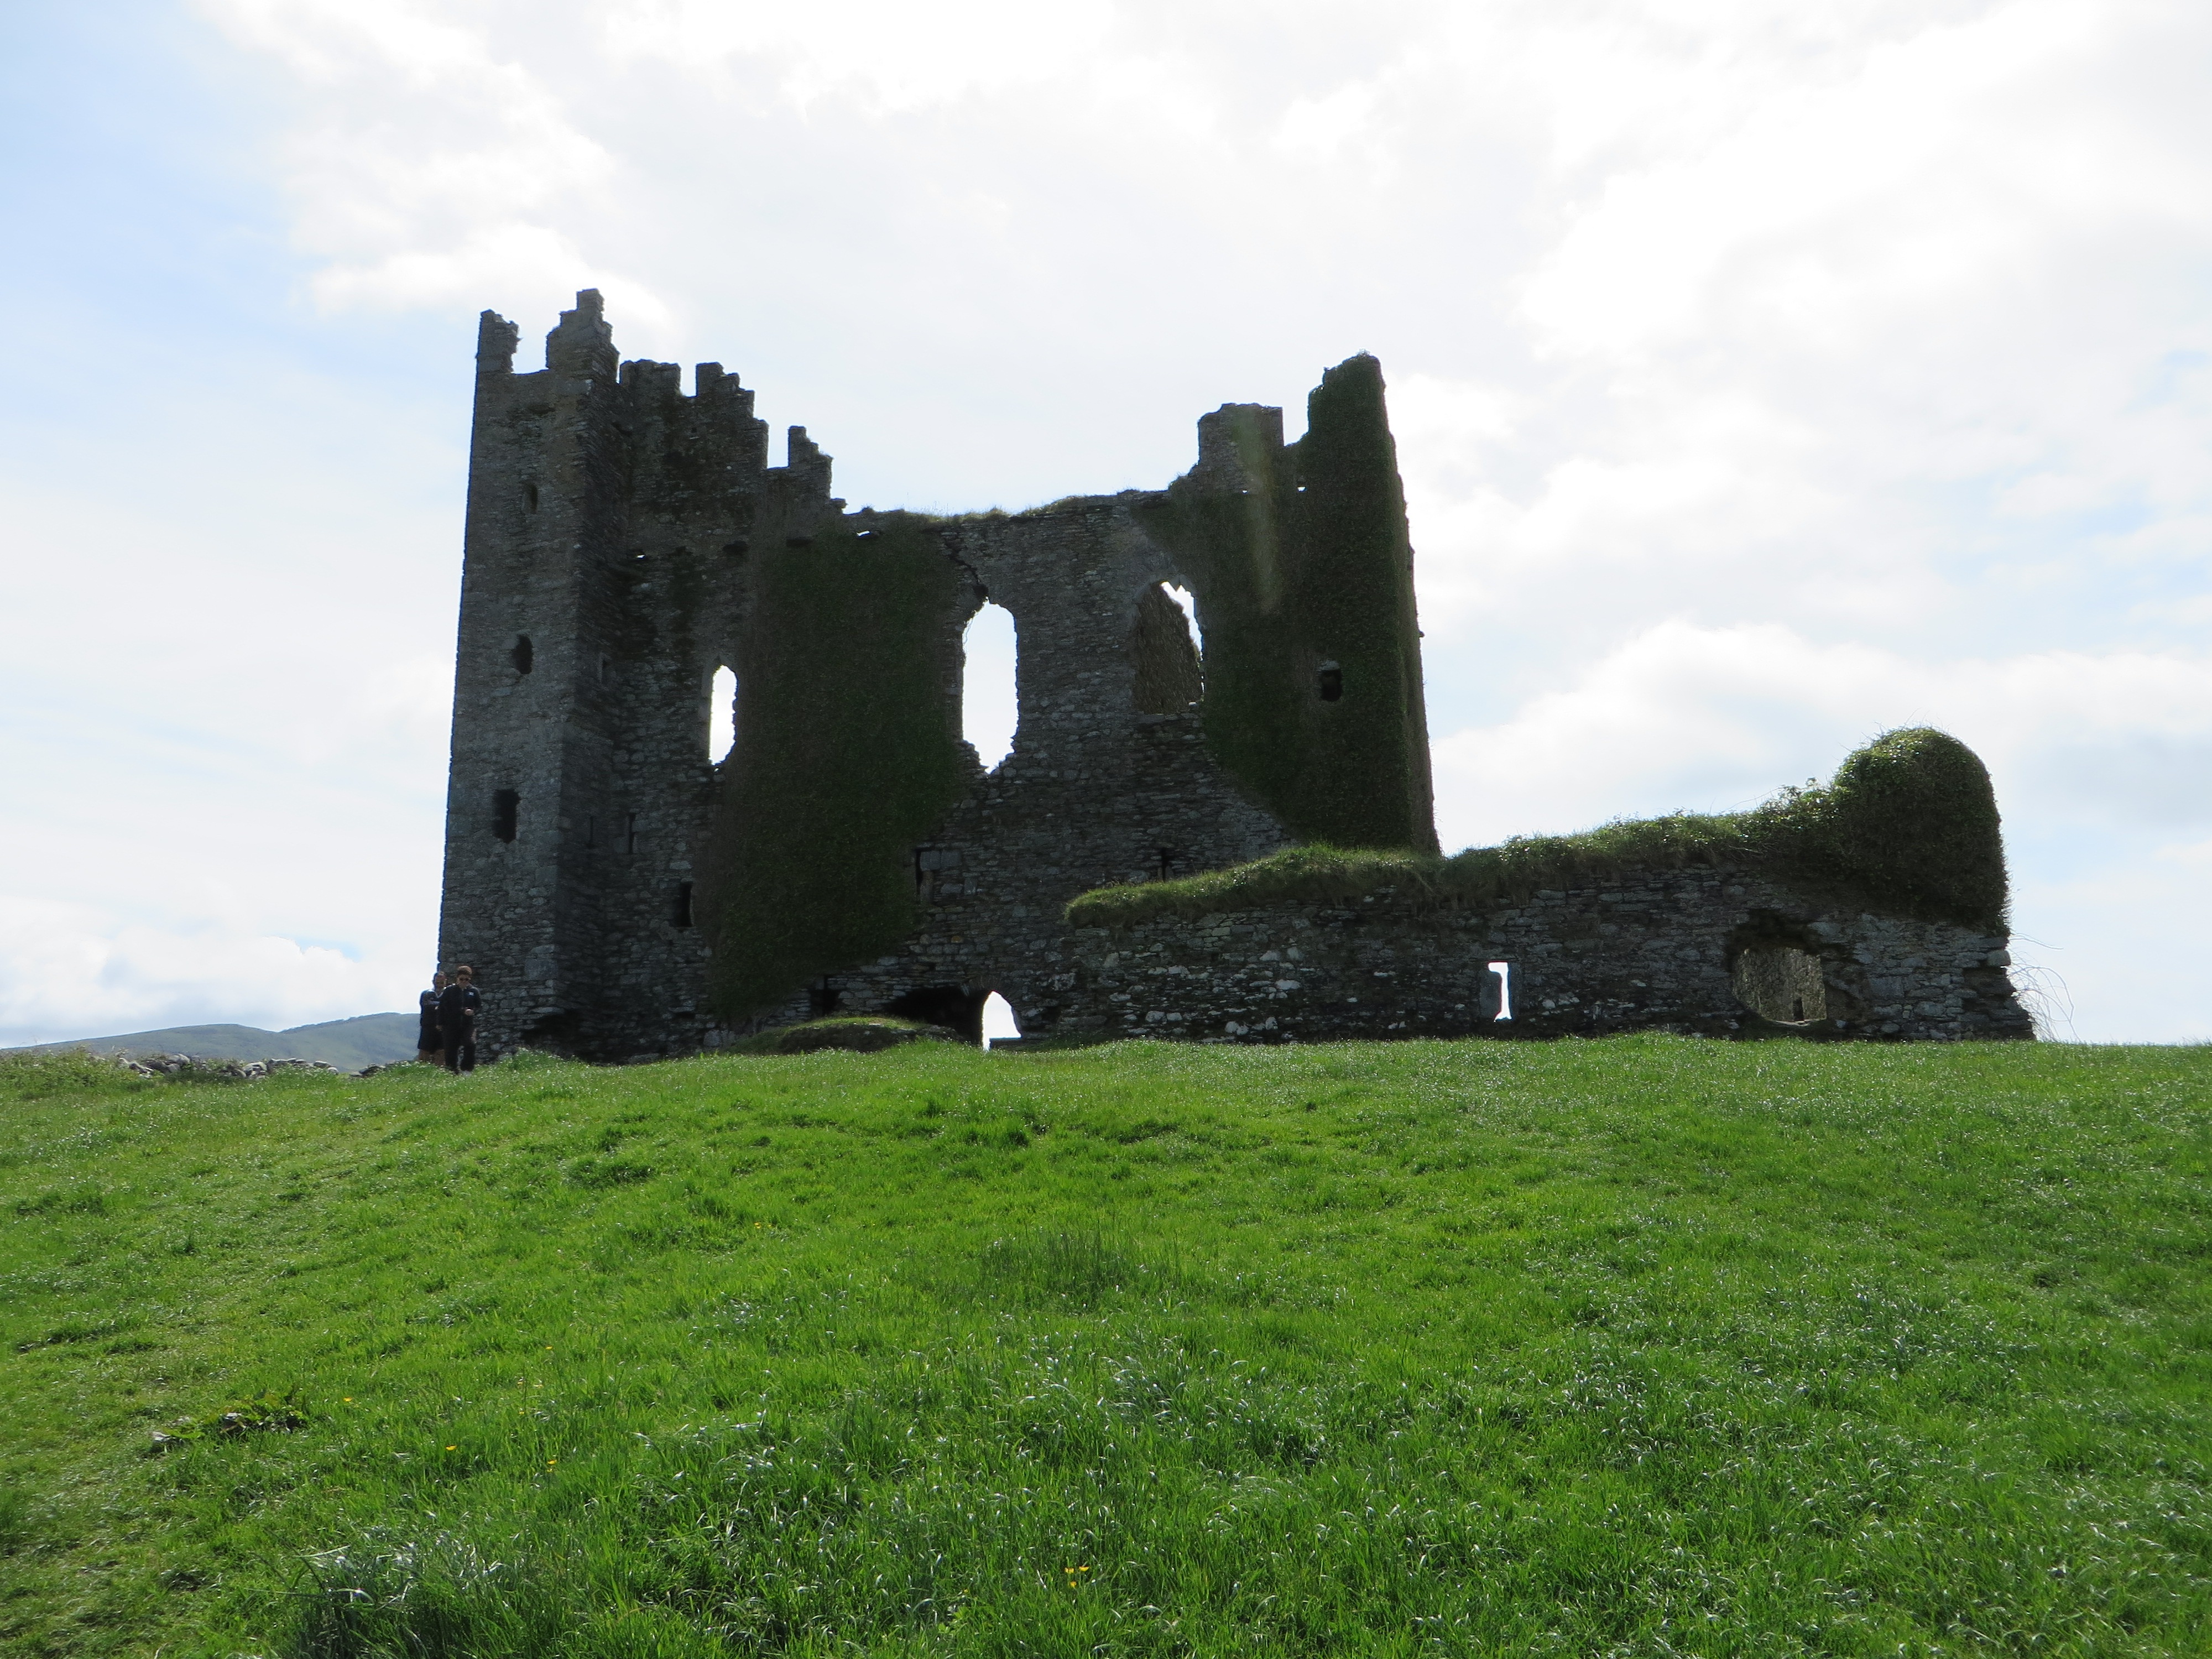
landscape, nature, rock, building, chateau, castle, fortification, highland, ruins, monastery, ireland, abbey